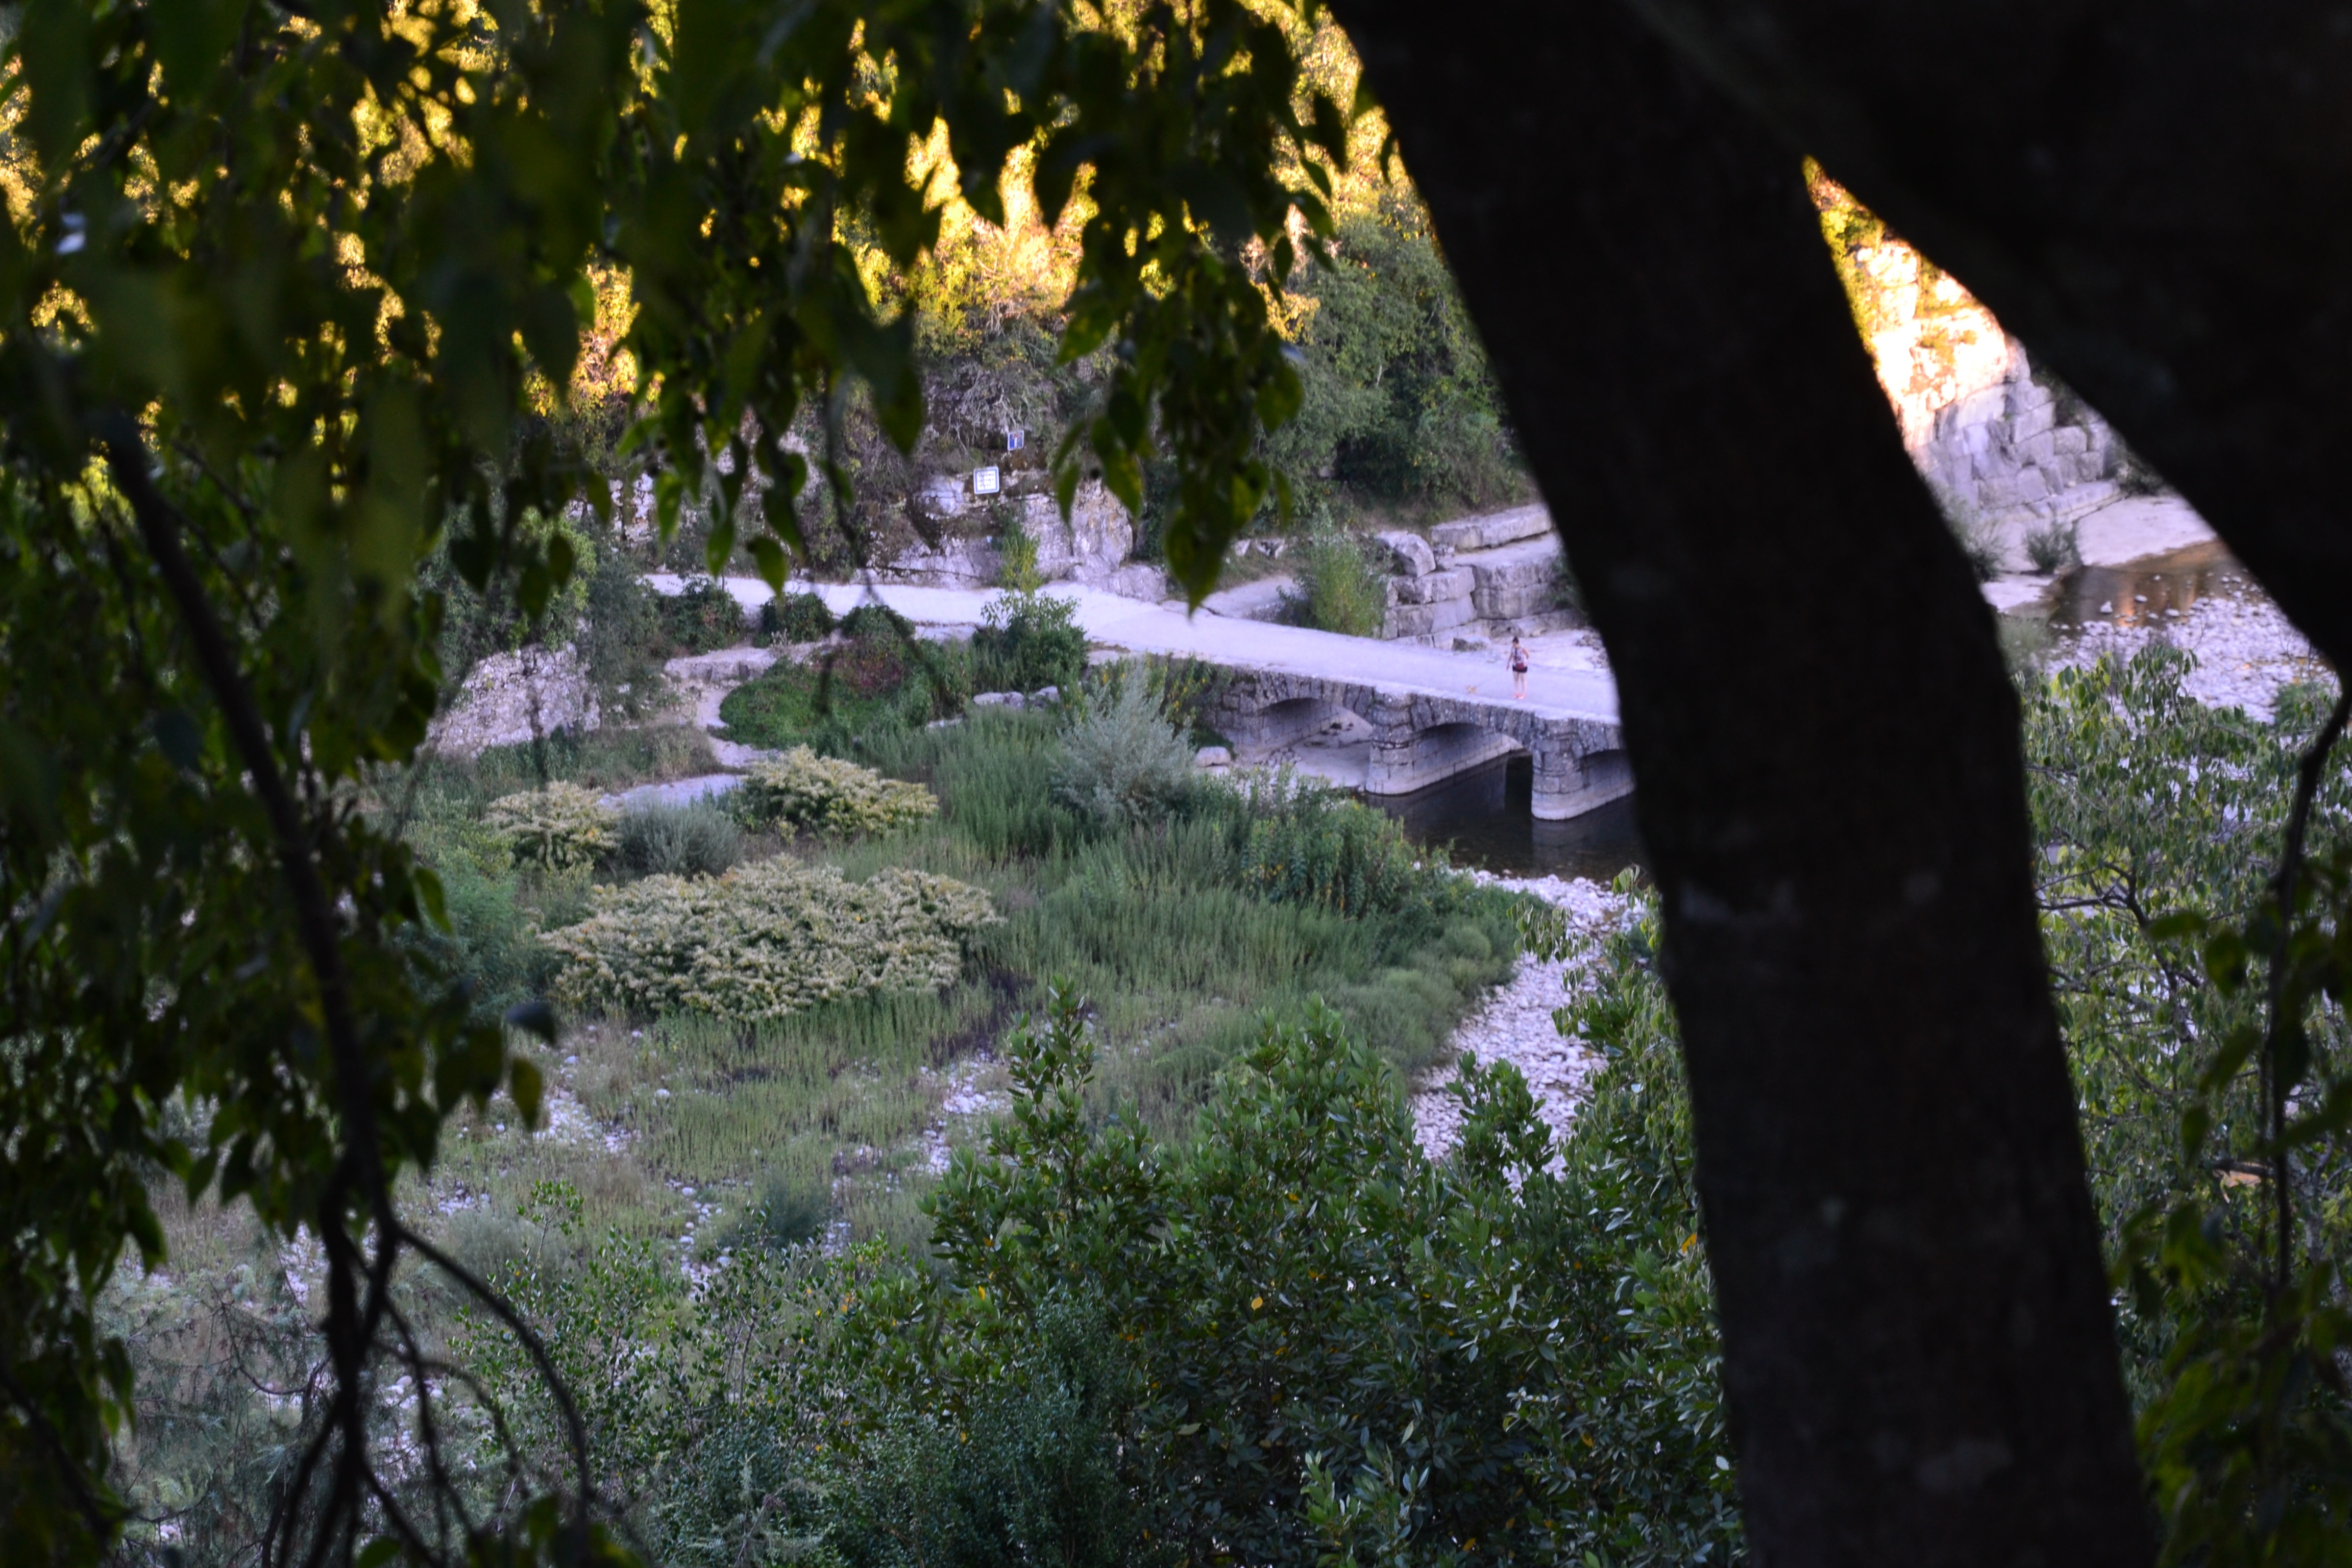
tree, water, nature, forest, bridge, sunlight, leaf, flower, river, reflection, autumn, park, water feature